James Segeyaro

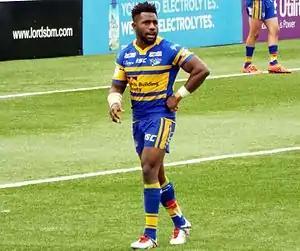
Segeyaro playing for Leeds in 2016

On Australia Day, Segeyaro received Australian citizenship from Governor-General Peter Cosgrove, having lived in the country for the past 19 years.